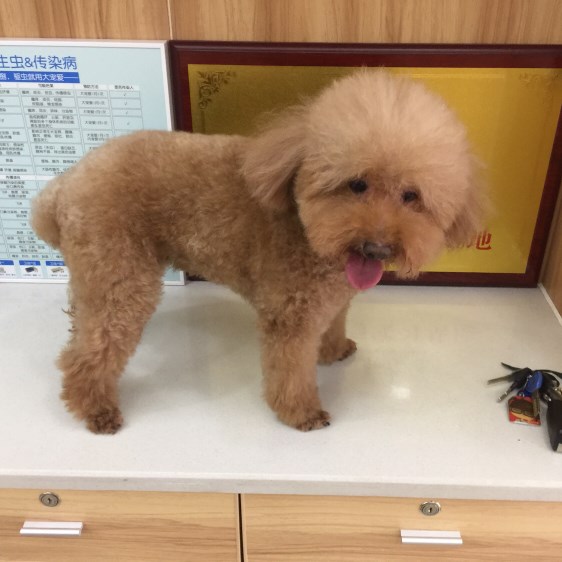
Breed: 2925-n000114-toy_poodle